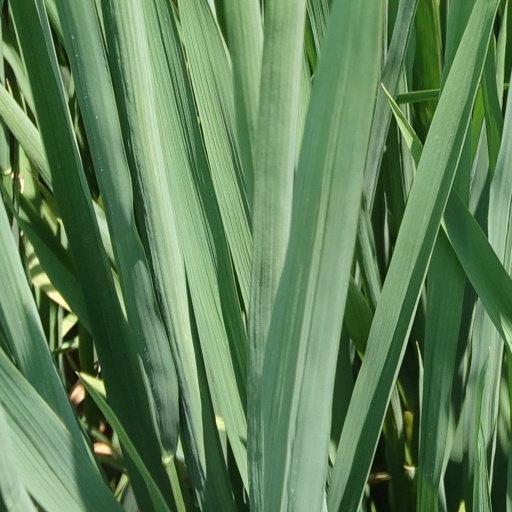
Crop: rice